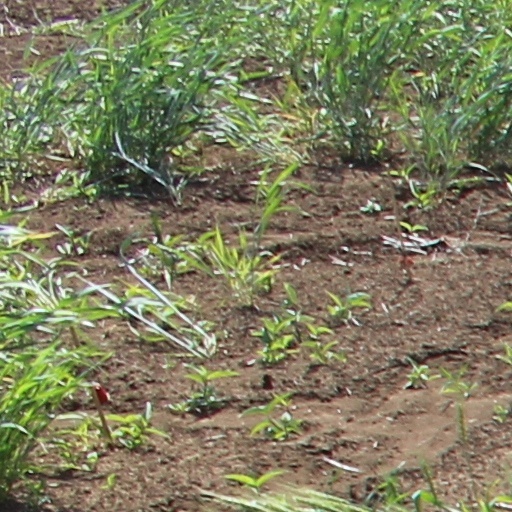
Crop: wheat